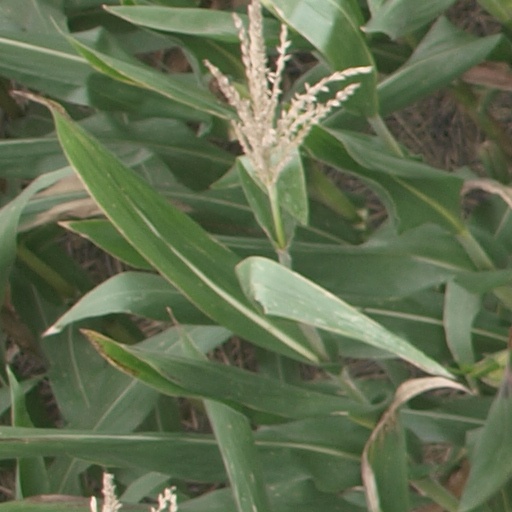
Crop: maize; corn